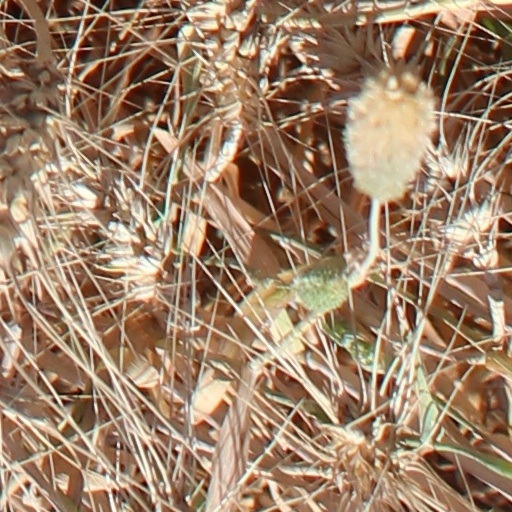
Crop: wheat